Frustration in English law

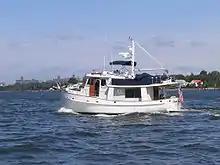
The case of "Maritime National Fish Ltd v Ocean Trawlers Ltd" demonstrates that a frustrating event cannot be in any way self-induced

The courts have imposed several limits on where contracts will be frustrated, so as – in the interests of certainty – not to release parties from their contractual obligations too easily. An important limitation is that economic hardship, or a 'bad bargain', will not render a contract frustrated. Thus, in "Davis Contractors v Fareham UDC", the courts declined to render a contract for building work frustrated purely because the price of labour and materials had increased. Lord Reid explained the distinction between a contract becoming more onerous, and being of a different kind: